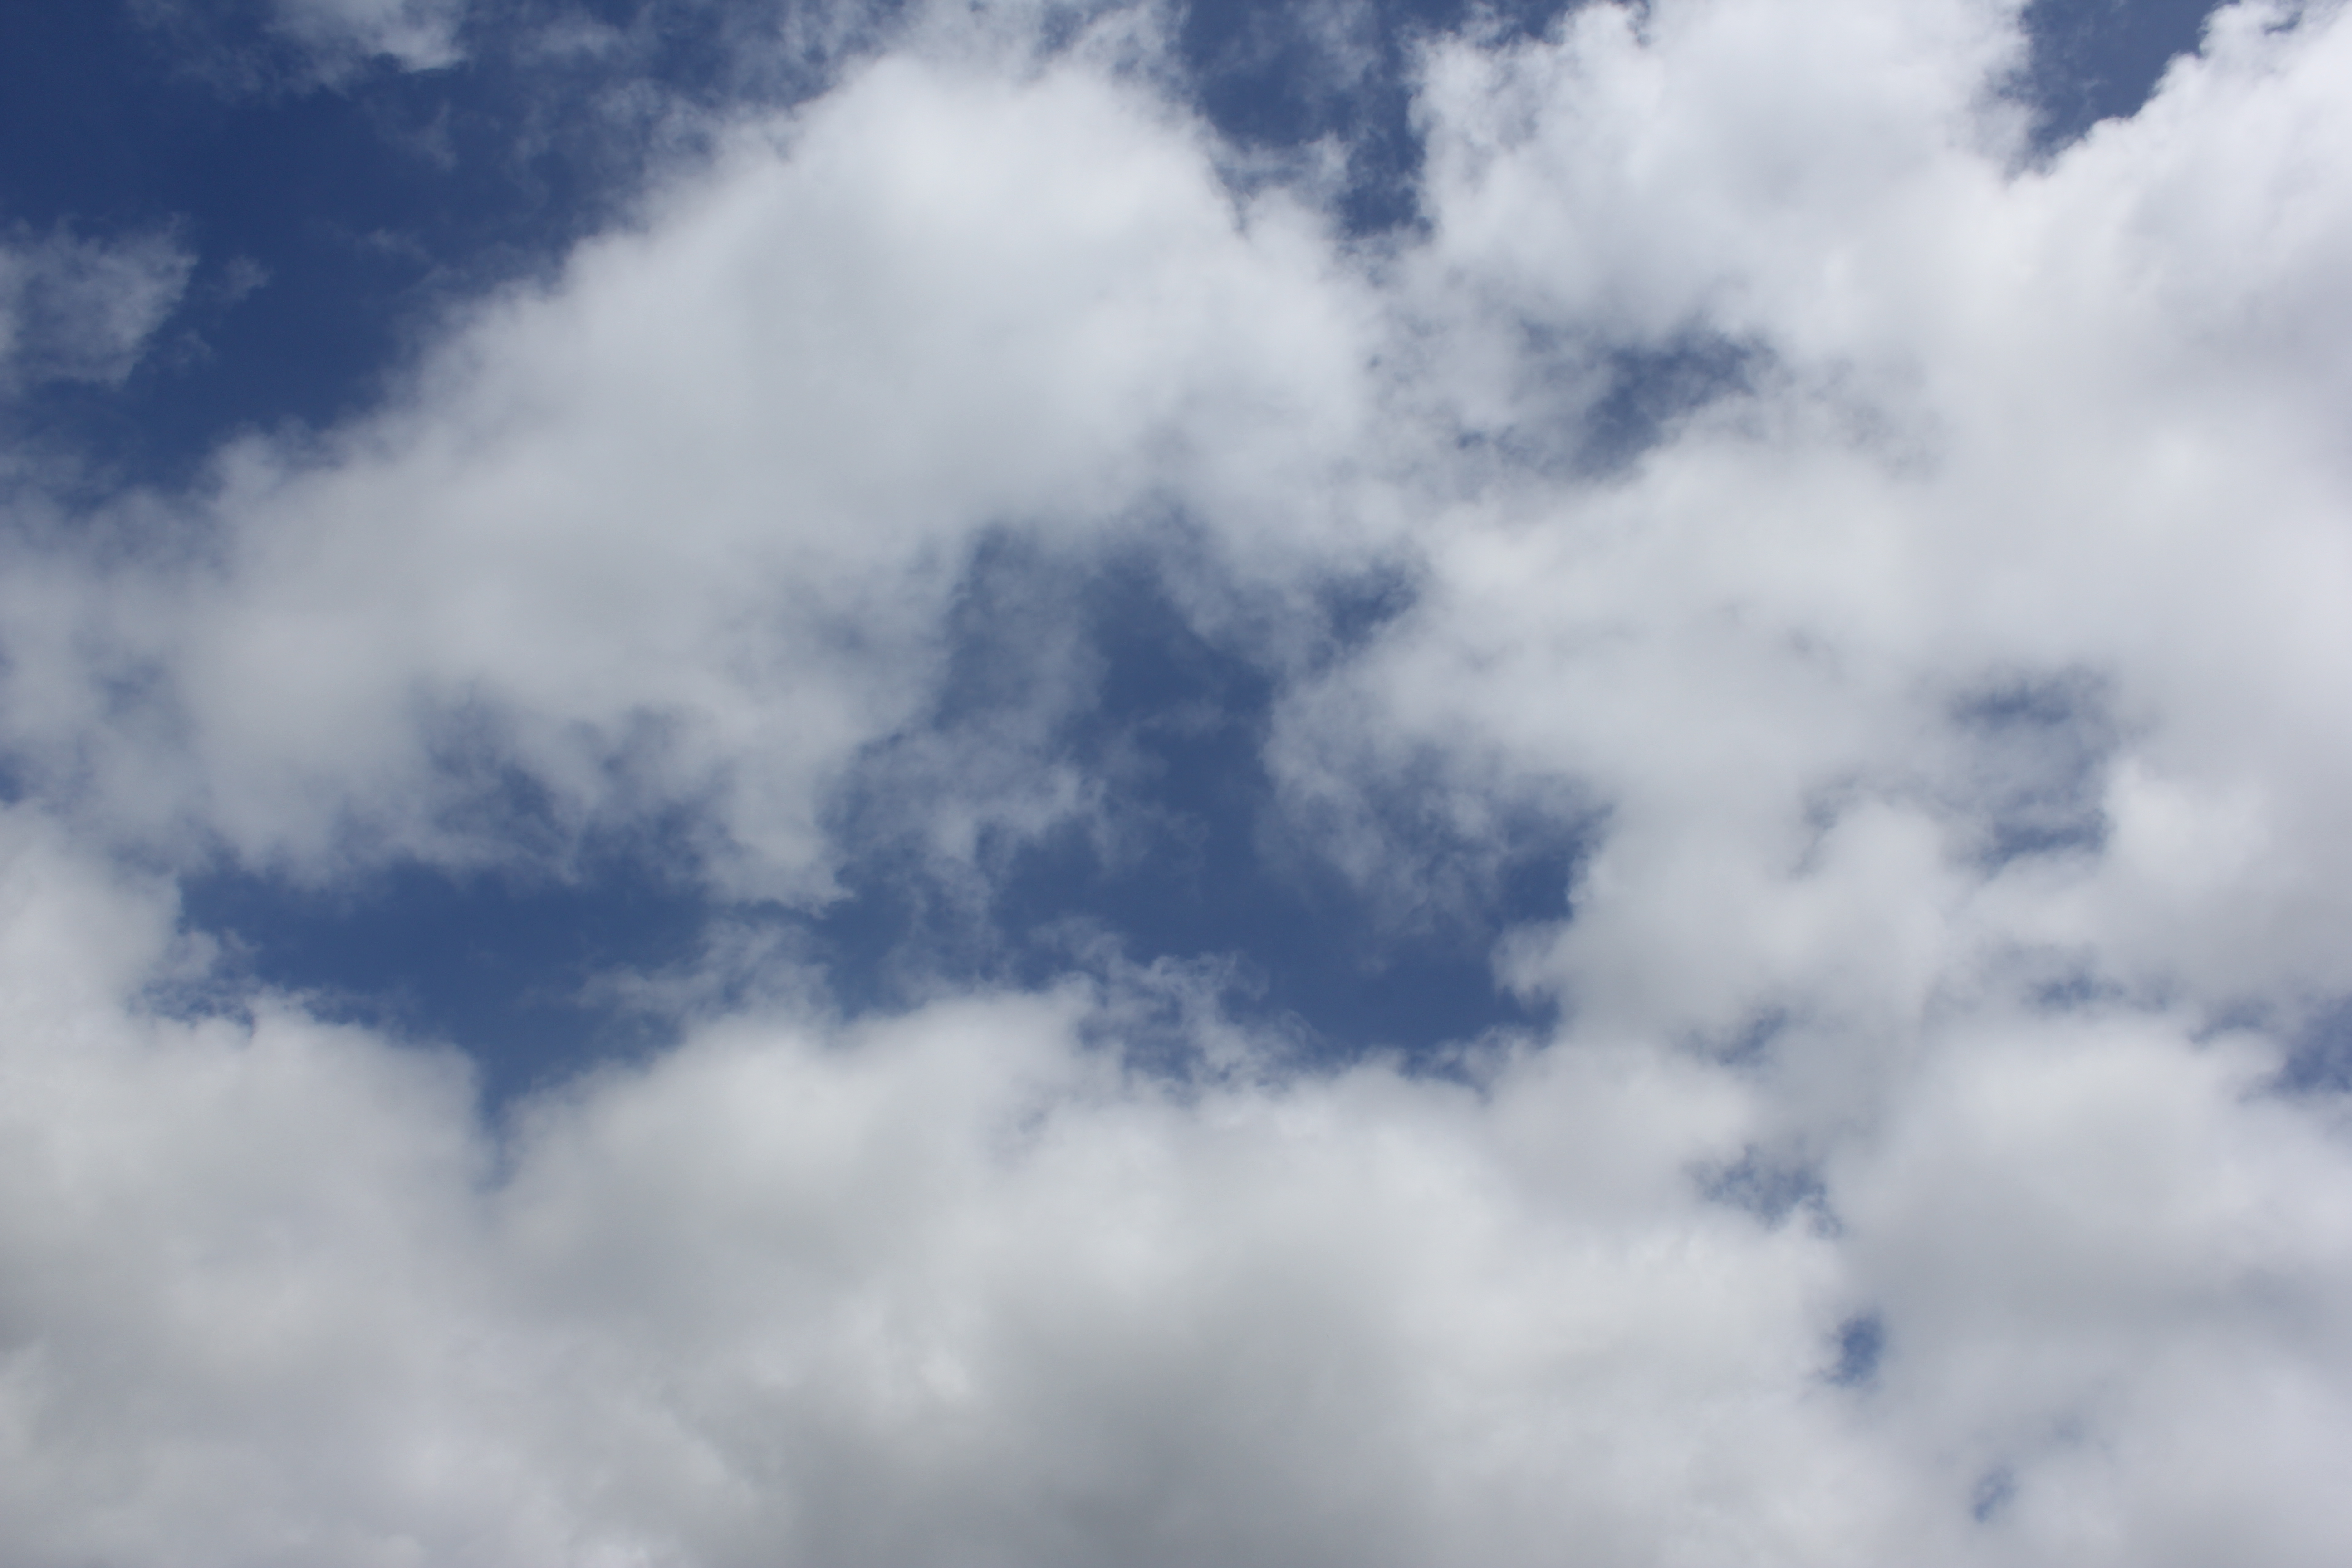
Cloud type: Cumulus